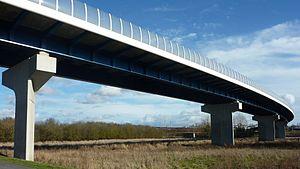
Vue depuis la rive ouest
Le viaduc de la Maine est un ouvrage d'art permettant le passage de l'autoroute A11 par la ville d'Angers, sur la Maine dans son parcours du contournement nord d'Angers. Il rejoint alors les Hauts de Saint-Aubin au quartier Saint-Serge.
Le contournement Nord d'Angers, emprunté par l'autoroute A11, est, depuis 2008, la partie nord de la rocade d'Angers.
La rocade d'Angers est un aménagement routier permettant de contourner la ville d'Angers. Elle se compose de trois tronçons : la rocade Nord, la rocade Est et la rocade Ouest.